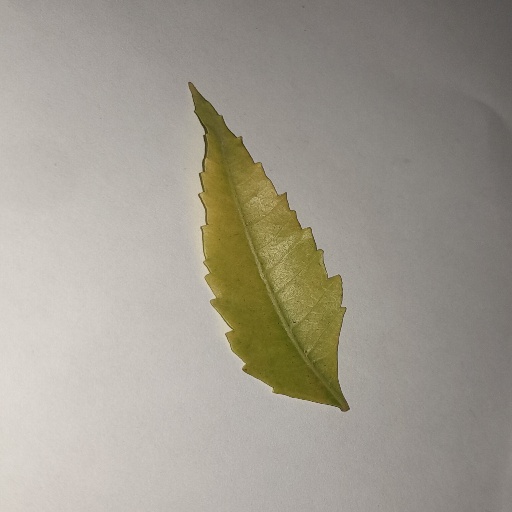
Species: Neem
Leaf condition: Yellow Leaf